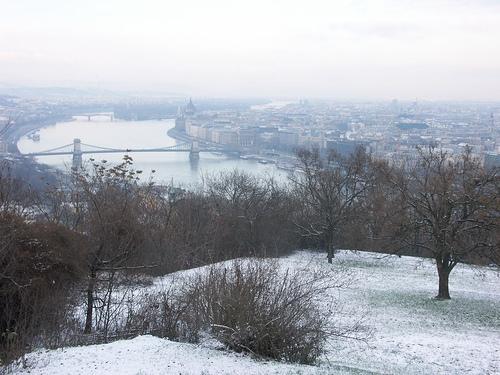
Weather: snow or frosty